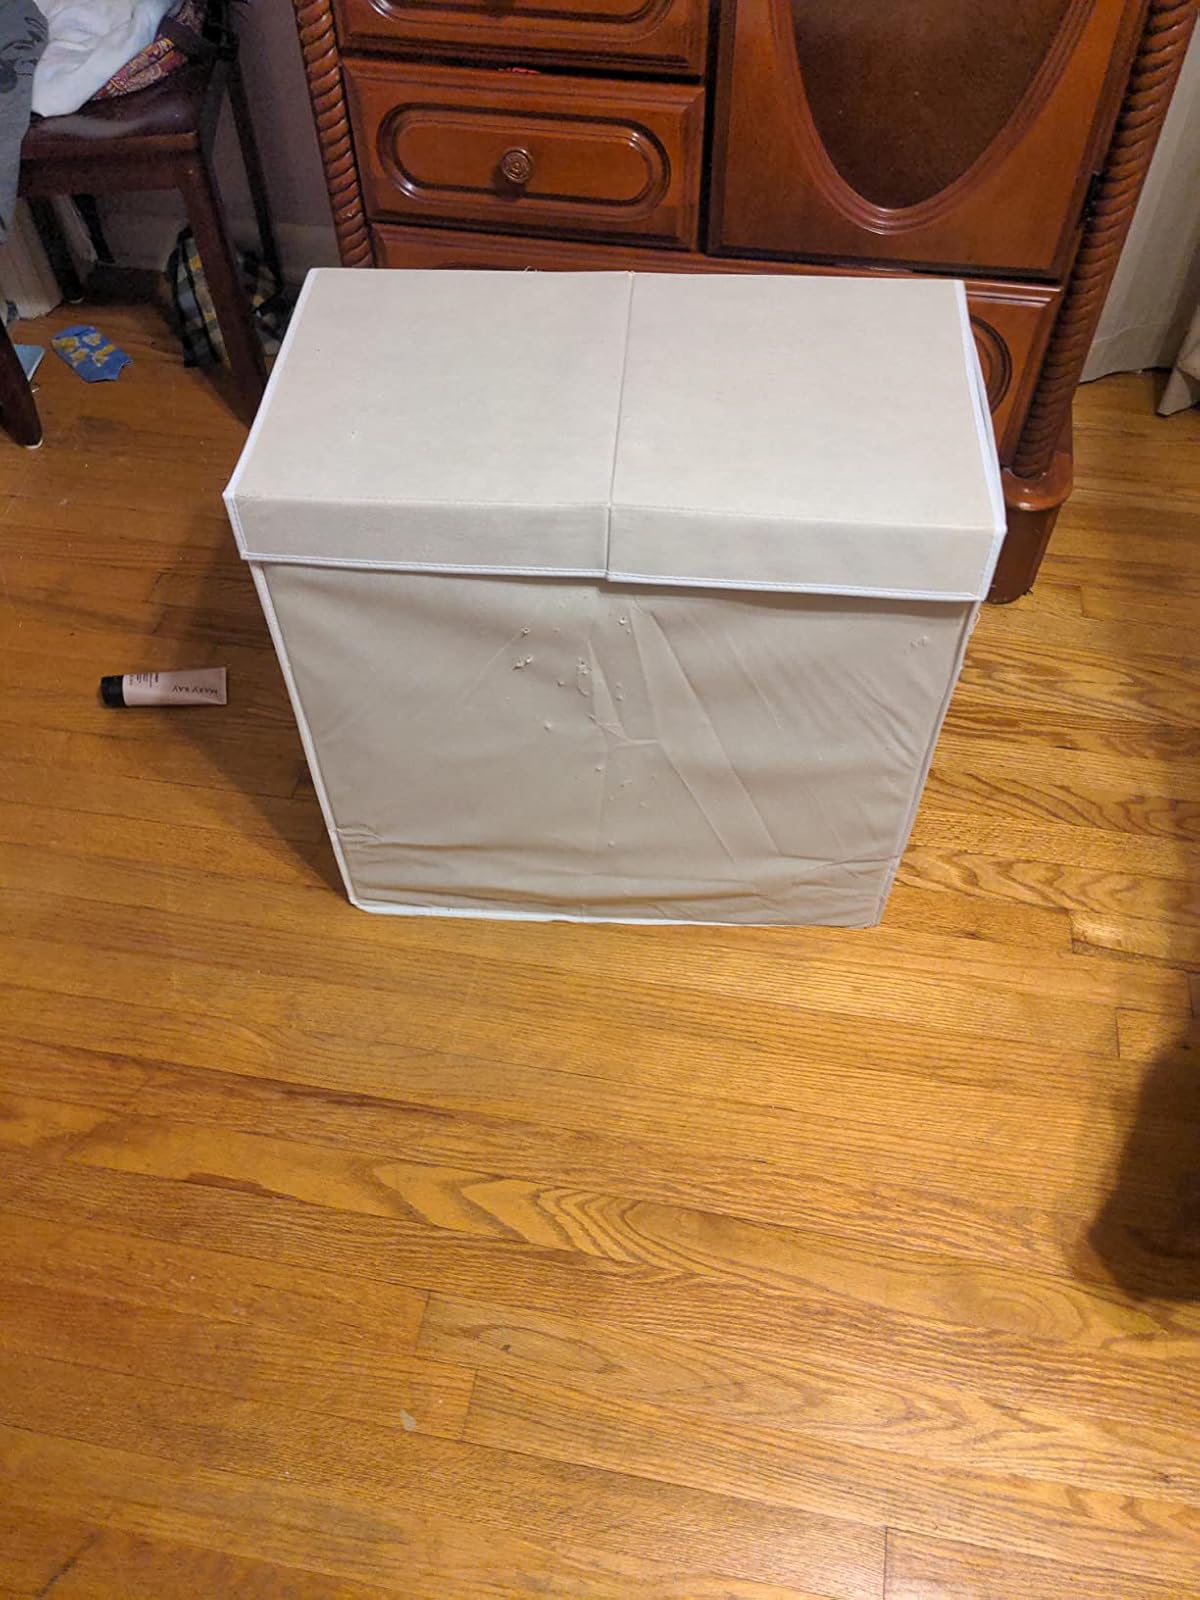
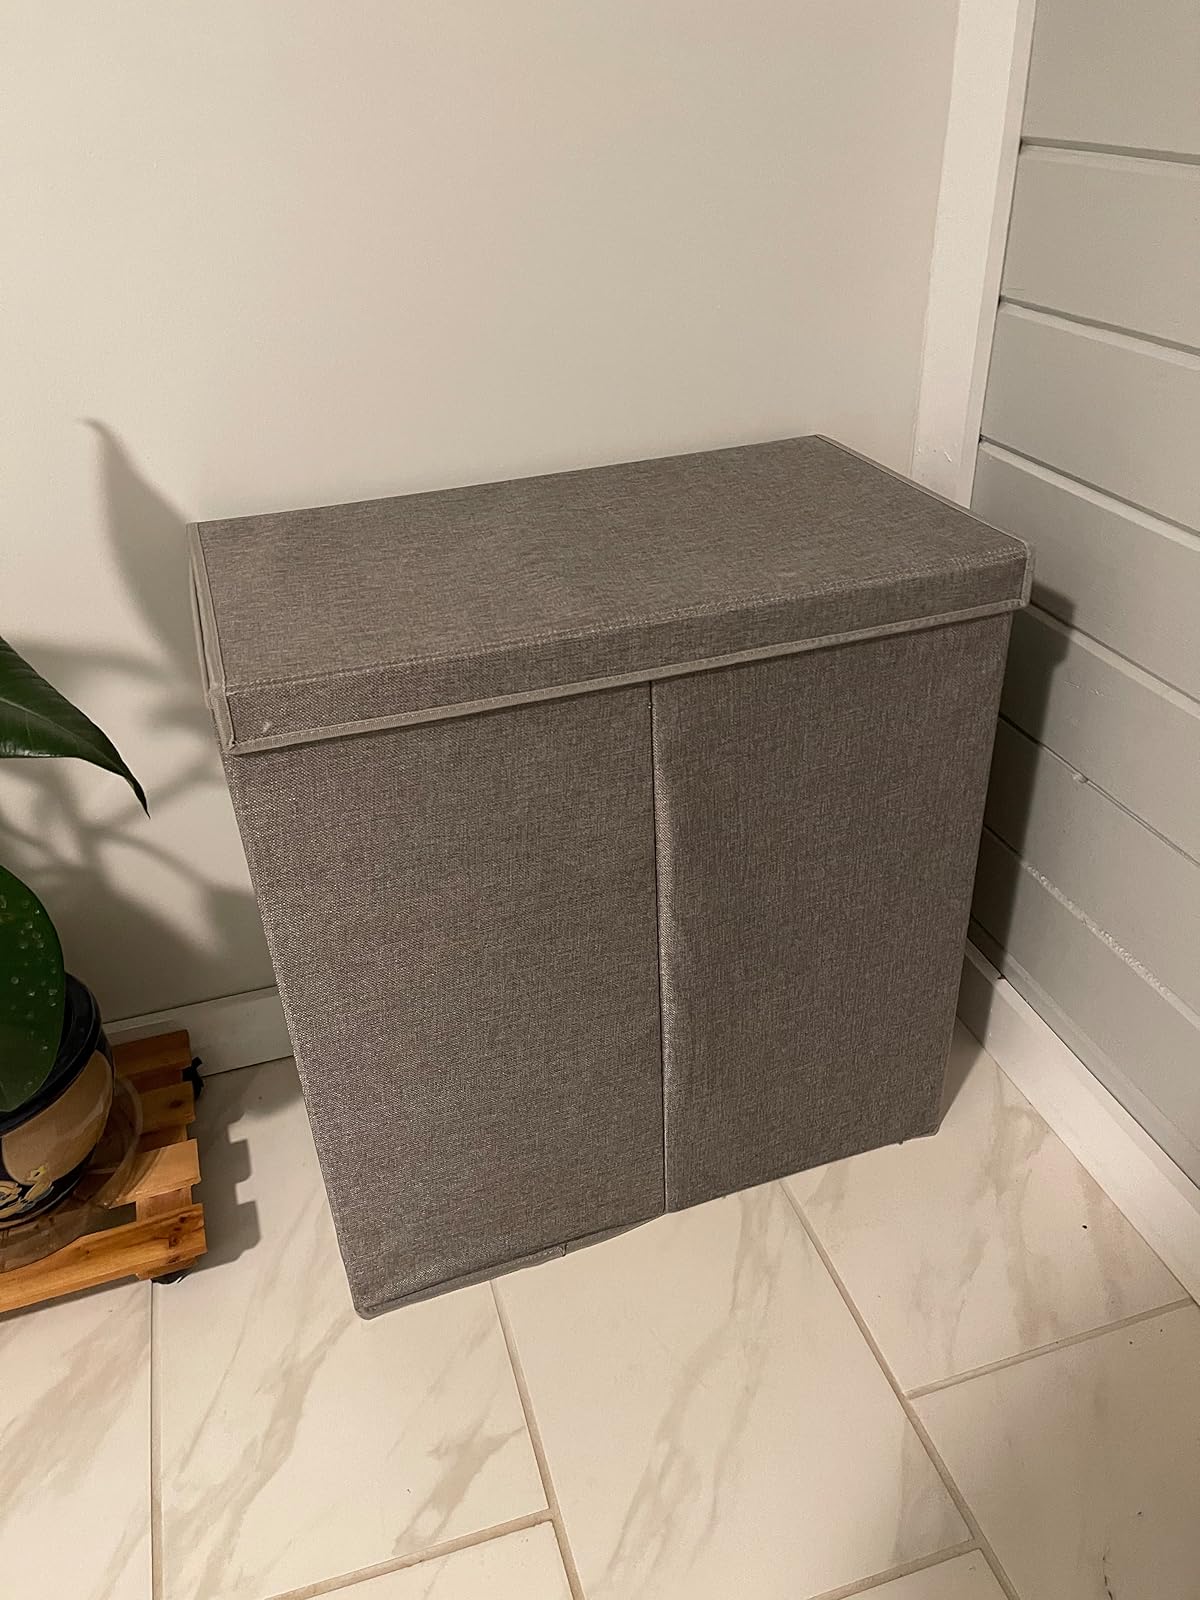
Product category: items_hamper
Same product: no